Miss Firecracker

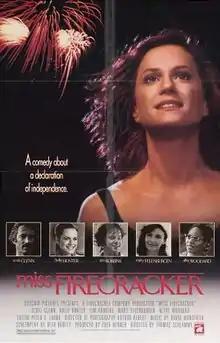
Theatrical release poster

Miss Firecracker is a 1989 American comedy film directed by Thomas Schlamme. It stars Holly Hunter, Mary Steenburgen, Tim Robbins, Alfre Woodard, and Scott Glenn. The film, set in Yazoo City, Mississippi, was written by Pulitzer Prize-winning playwright Beth Henley and is based on her 1984 play "The Miss Firecracker Contest". Holly Hunter reprised the role of Carnelle Scott, whom she played in an off-Broadway production of Henley’s play.